2017 Apache Warrior 400

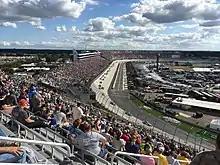
Eventual race winner Kyle Busch leads at the beginning of Stage 2

After the first stage ended, the second caution of the race came out. The leaders pitted, and Kyle Busch left pit road first. Matt Kenseth was penalized for speeding on pit road. The race returned to green on lap 128 and Kyle Busch would continue to lead. On lap 151, Larson took the lead from Kyle Busch. On lap 167, the third caution of the race came out when Reed Sorenson blew an engine. Under this caution, the leaders pitted and Truex won the battle off pit road. The green flag came back out on lap 174 and Truex initially held the lead until getting passed by Larson in turn 2. On lap 219, Kevin Harvick made an unscheduled green-flag pit stop for a vibration. Larson held onto the lead and won Stage 2, which ended on lap 240.